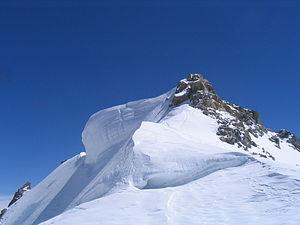
Le mont Blanc du Tacul est un sommet du massif du Mont-Blanc, situé entre l'aiguille du Midi et le mont Maudit, en Haute-Savoie, culminant à 4 248 mètres. Son épaule se trouve sur une voie d'accès au mont Blanc.